M-108 (Michigan highway)

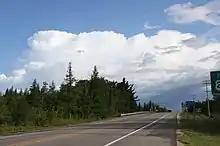
Looking north at intersection with US 23

The trunkline connected two interchanges off Interstate 75 (I-75) on the south side of Mackinaw City with a tourist welcome center. The southern terminus was at a partial interchange with I-75 (exit 337) just south of Mackinaw City on the boundary between Emmet and Cheboygan counties. This interchange is about north of the northern terminus of US Highway 31 (US 31). M-108 followed Nicolet Street north from I-75 into the Village of Mackinaw City past the Thunder Falls Water Park and some local motels to an intersection with US 23. North of the US 23 intersection is the Michigan Welcome Center and other tourist amenities on the west side of the street. State maintenance ended at the intersection with the off-ramp from northbound I-75 exit 338.